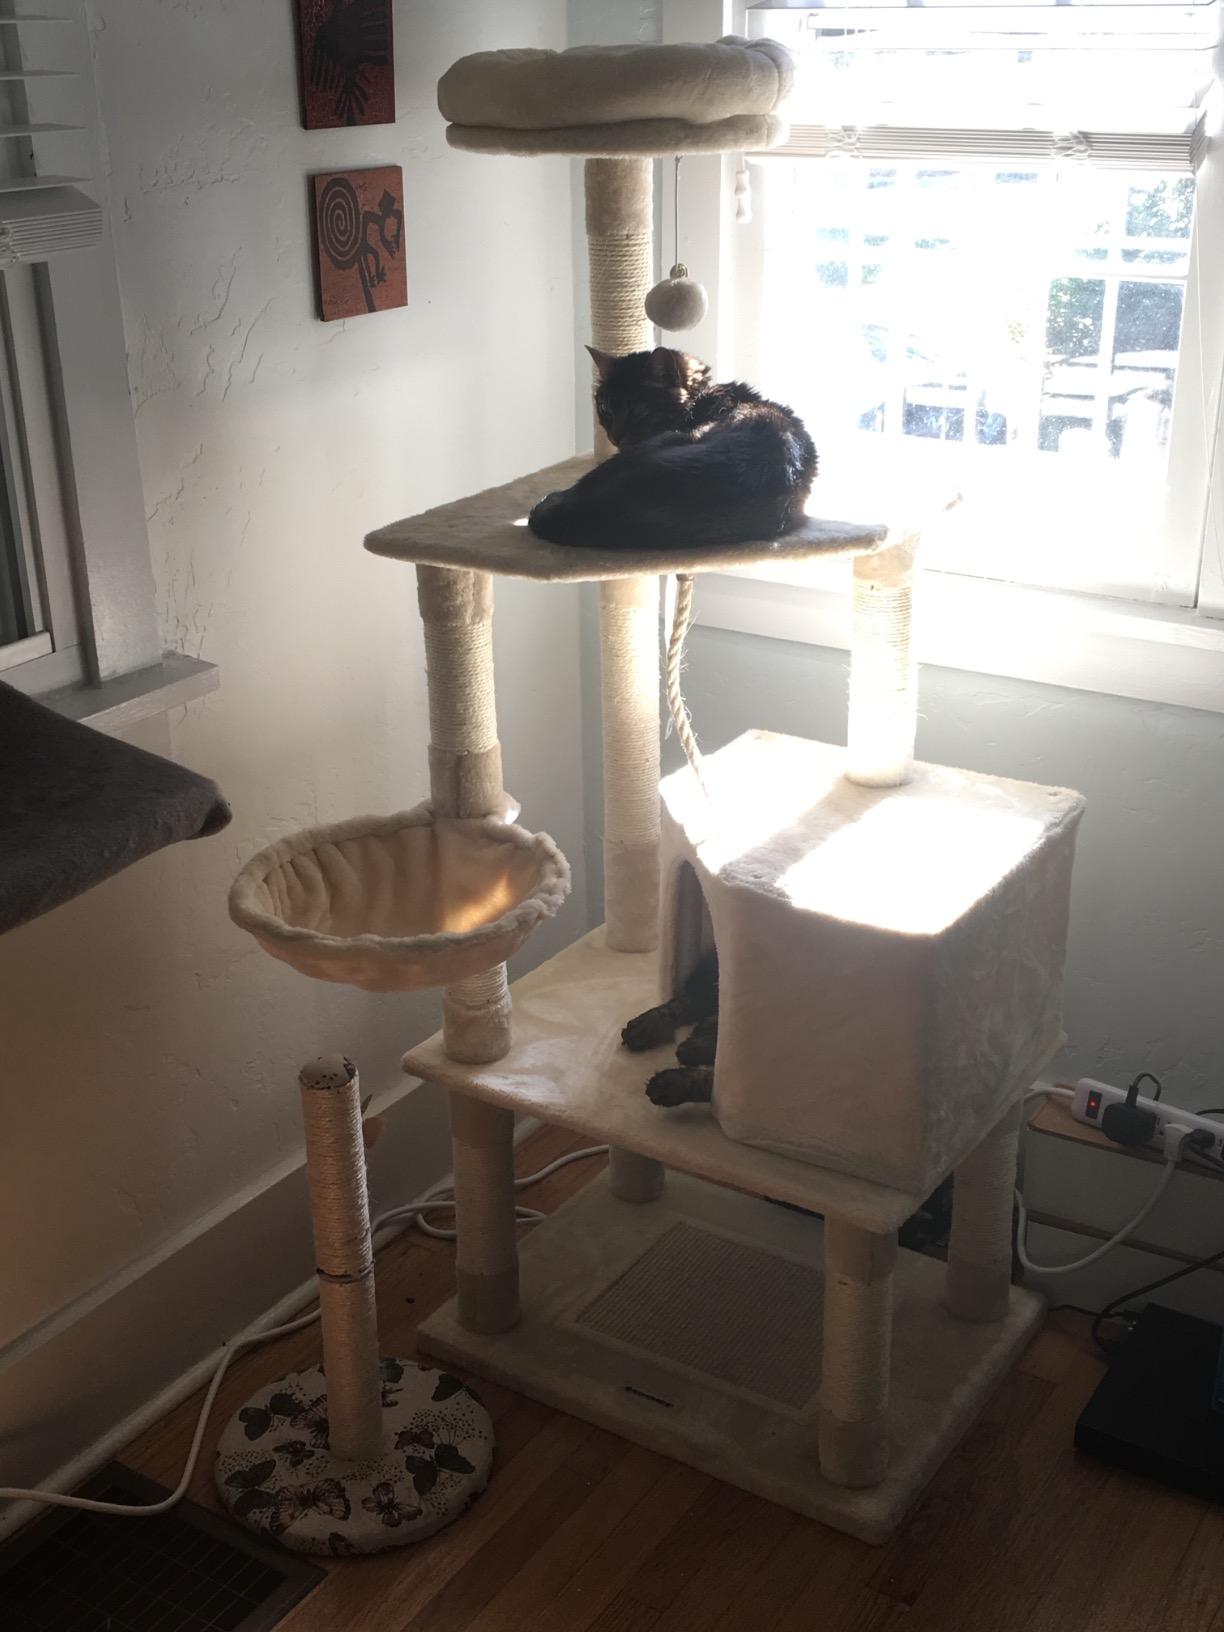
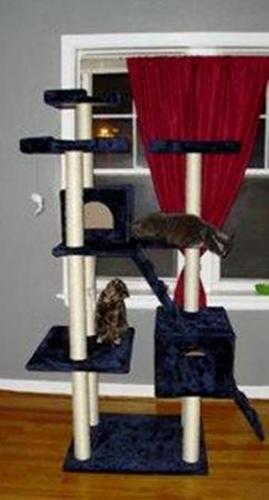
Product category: items_cat tree
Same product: no